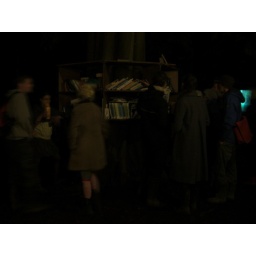
There was always people sitting around relaxing under the lanterns and reading the super random books